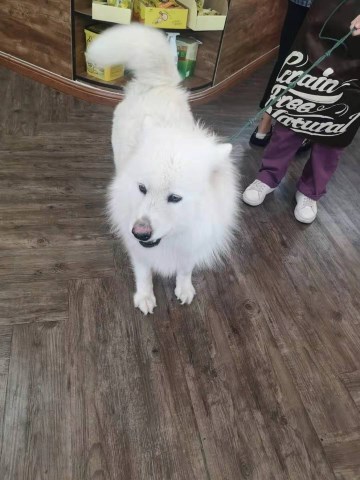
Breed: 2192-n000088-Samoyed